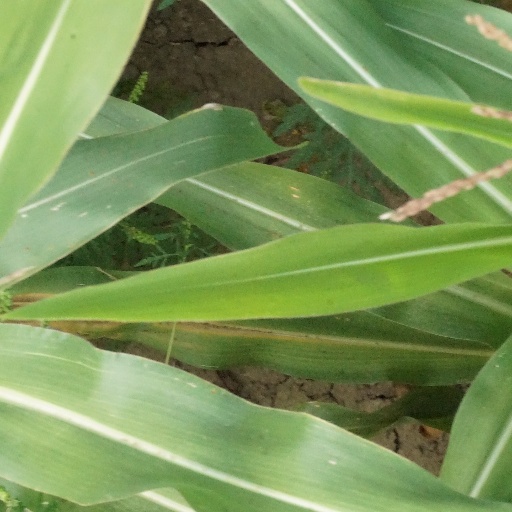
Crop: maize; corn